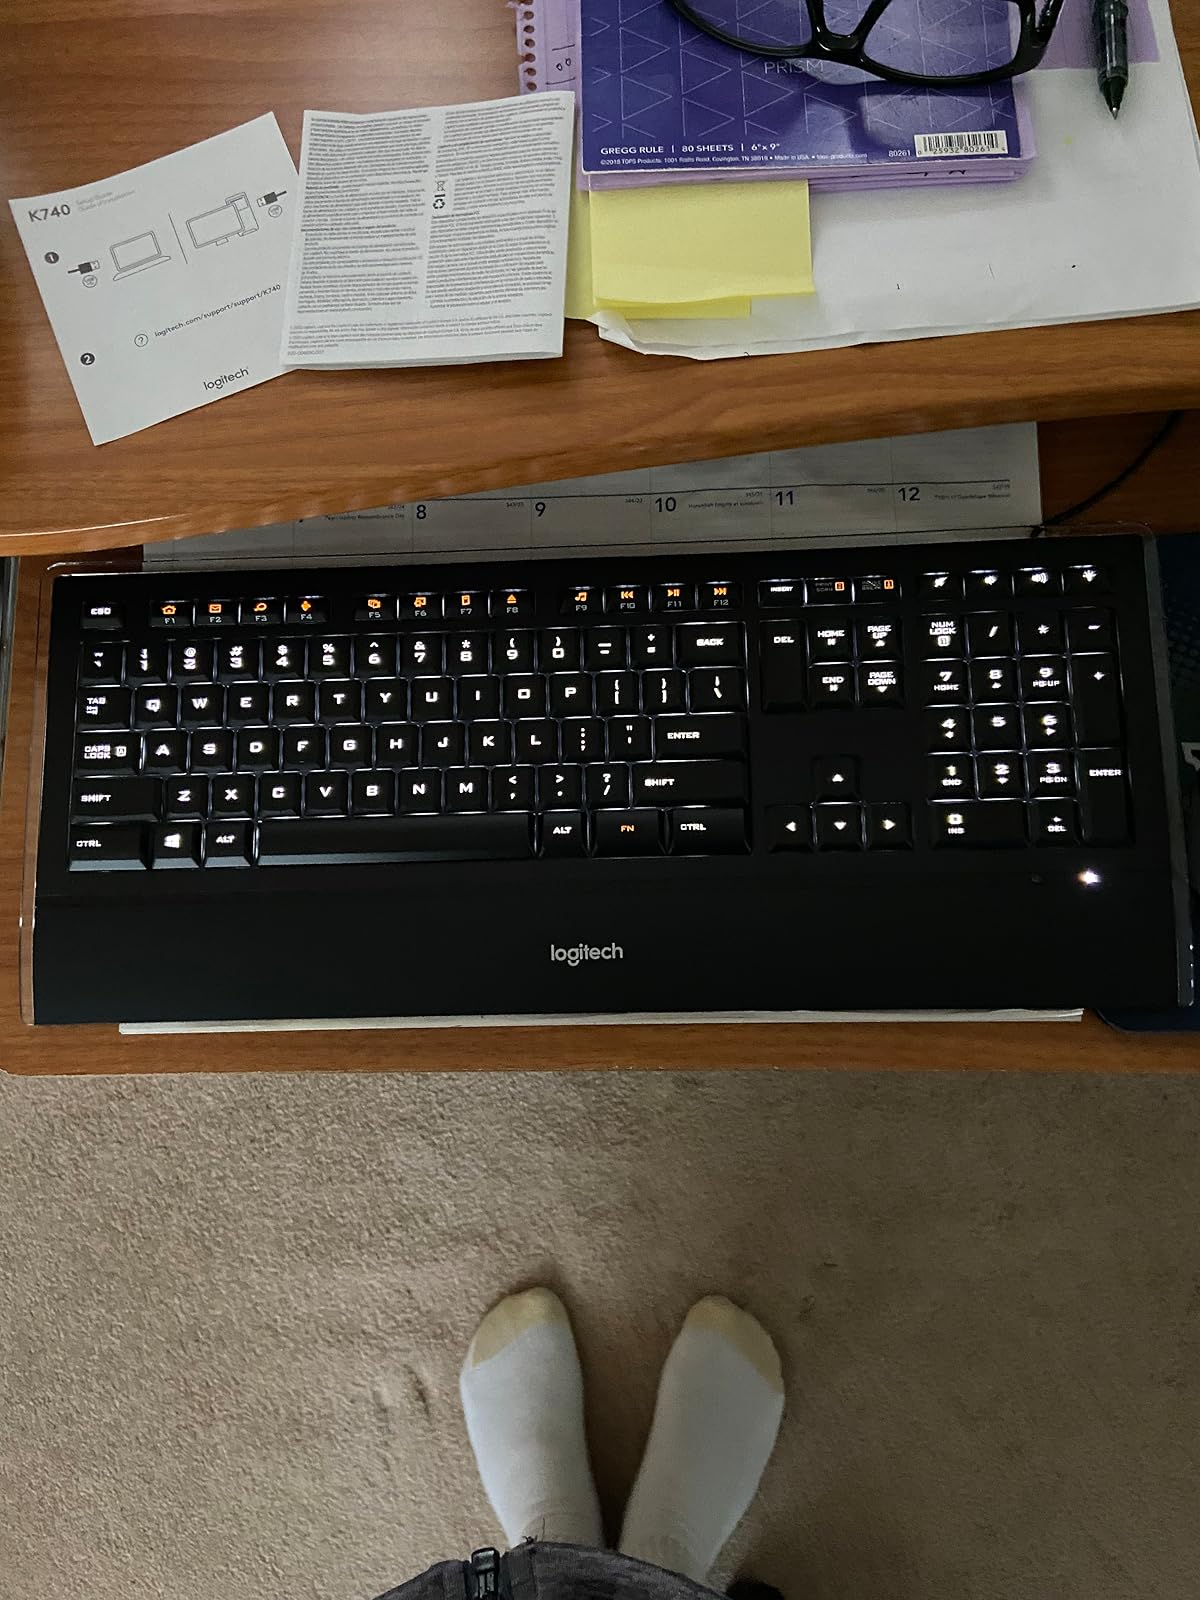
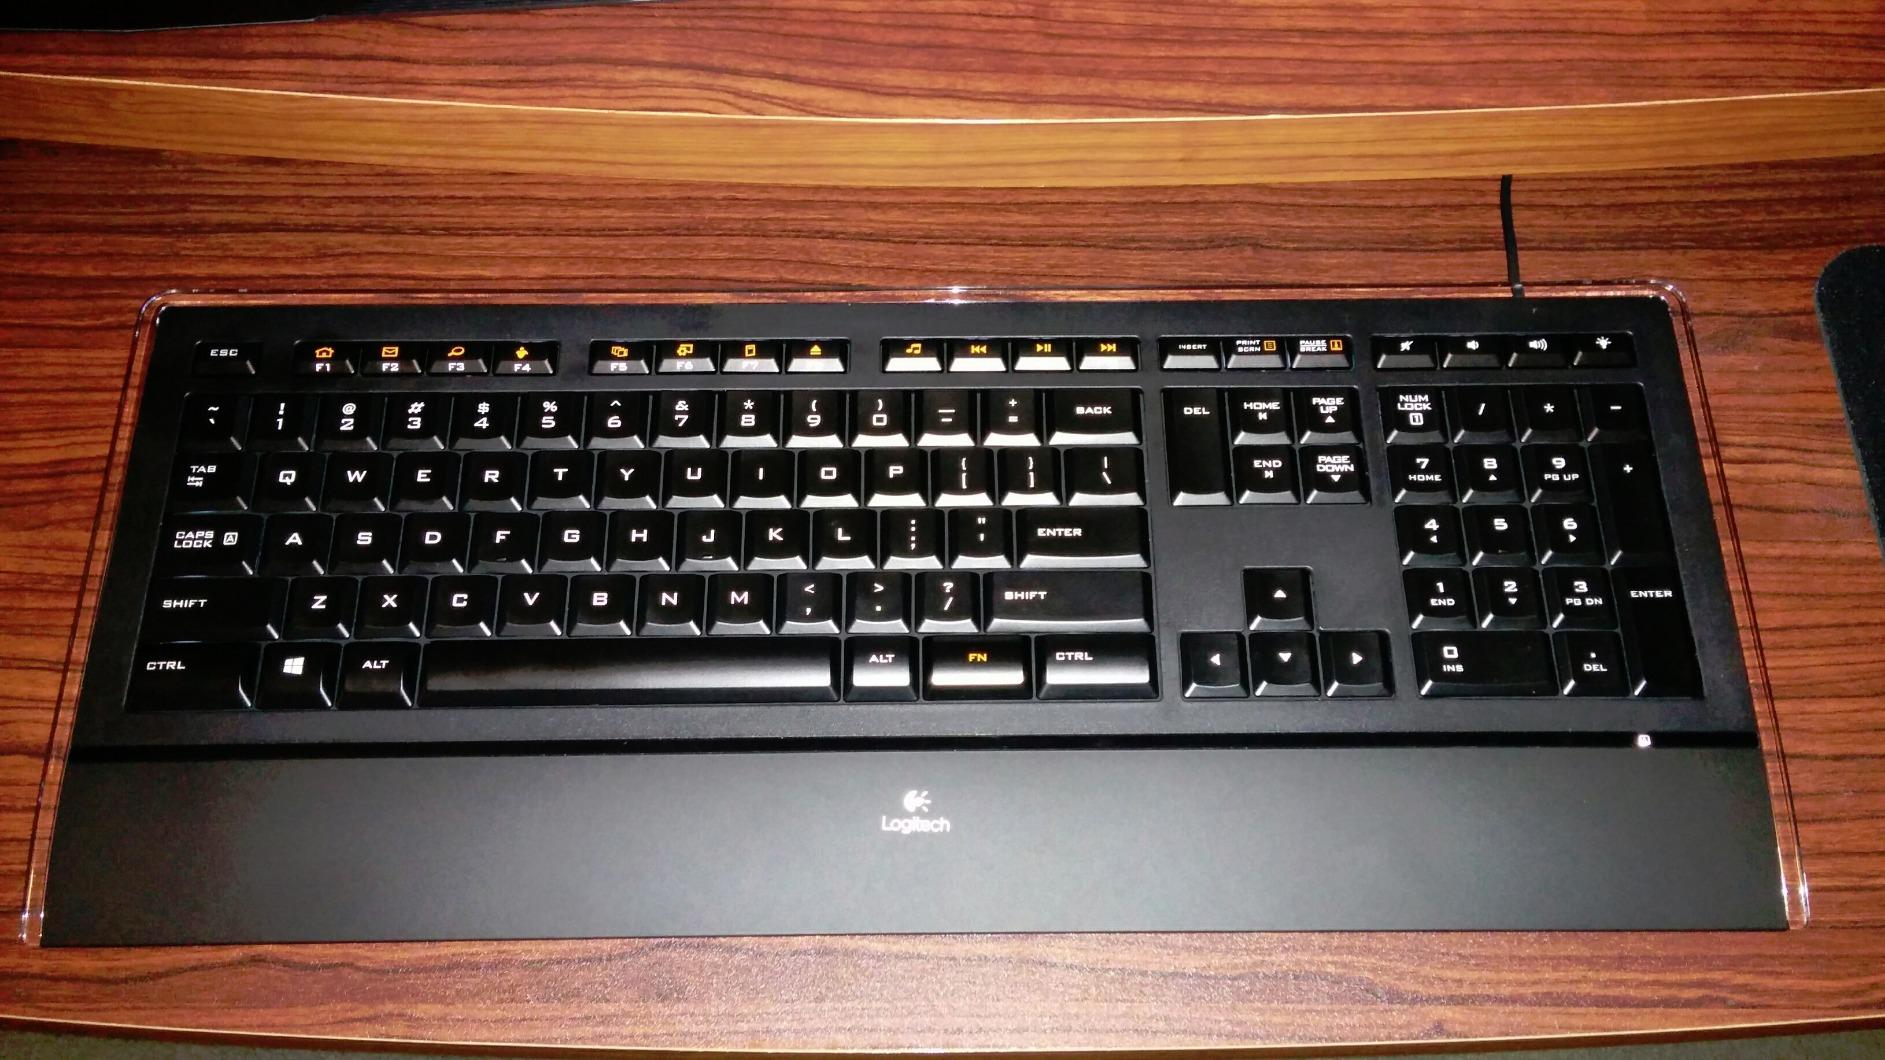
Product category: keyboard
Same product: yes